Question: Please indicate a possible affordance area of the bicycle that can be used for sitting on
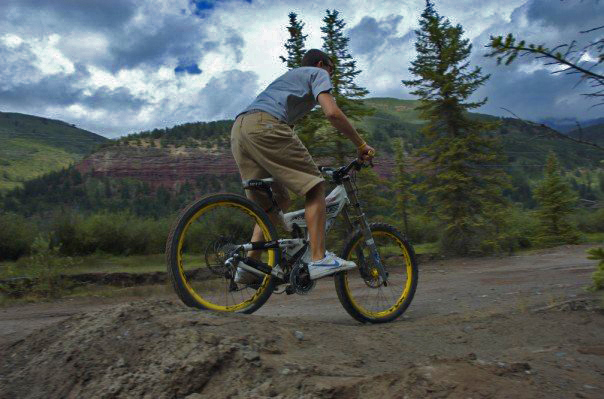
Answer: [236.5, 170.5, 278.5, 194.5]